Sefa-utaki

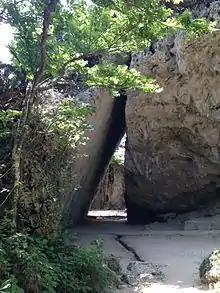
Sefa-utaki

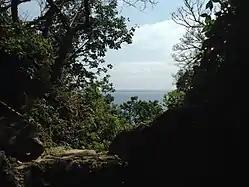
View of Kudaka Island from Sefa-utaki

, meaning "purified place of Utaki," is a historical sacred space, overlooking Kudaka Island, that served as one of the key locations of worship in the native religion of the Ryukyuan people for millennia. Later as a part of assimilation of Okinawa by Japan, it was shifted to serve as a Shinto shrine. It is part of the UNESCO World Heritage Site "Gusuku Sites and Related Properties of the Kingdom of Ryukyu" in Nanjō, Okinawa.